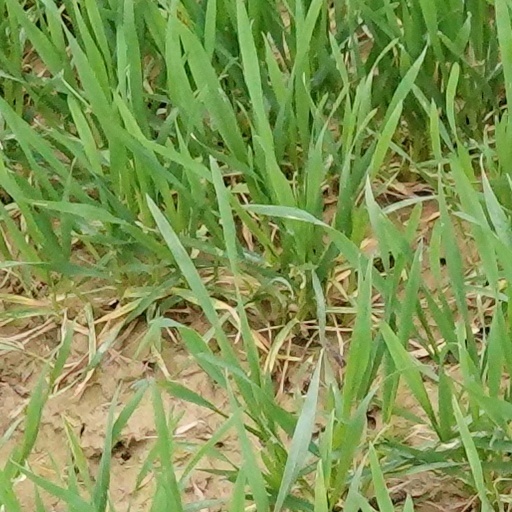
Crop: wheat